Ennodu Ishtam Koodamo

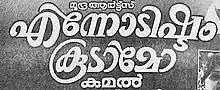
Poster

Ennodishtam Koodamo is a 1992 Indian Malayalam-language romantic comedy film directed by Kamal, written by Raghunath Paleri, and produced by Mudra Sasi. It stars Mukesh, Madhoo, Siddique, J. D. Chakravarthy, and Janardhanan.